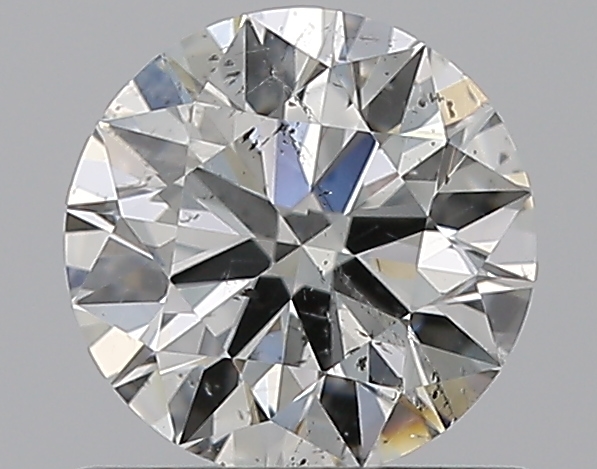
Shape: round
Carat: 0.7
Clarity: SI2
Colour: H
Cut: EX
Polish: EX
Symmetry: EX
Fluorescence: N
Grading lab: GIA
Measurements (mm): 5.69 x 5.71 x 3.5